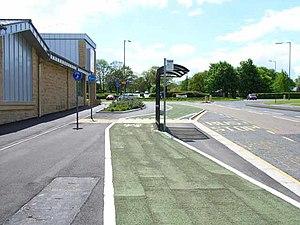
"La A6136 est une route à de type A à 4 chiffres située dans le North Yorkshire, en Angleterre. Elle débute dans la ville commerçante de Richmond sous le nom de ""Station Road"". Ensuite, elle traverse la banlieue de Richmond. En traversant des bois clairsemés, elle pénètre rapidement dans la banlieue d’une autre ville, la garnison de Catterick ; c'est la route principale qui traverse la ville. La route traverse le centre-ville de la garnison et ses banlieues, Colburn et Walkerville. Juste après avoir quitté Walkerville, elle traverse la route A1 en se séparant dans deux directions : la direction sud en direction du village de Catterick et la direction nord en direction de Brompton-on-Swale.